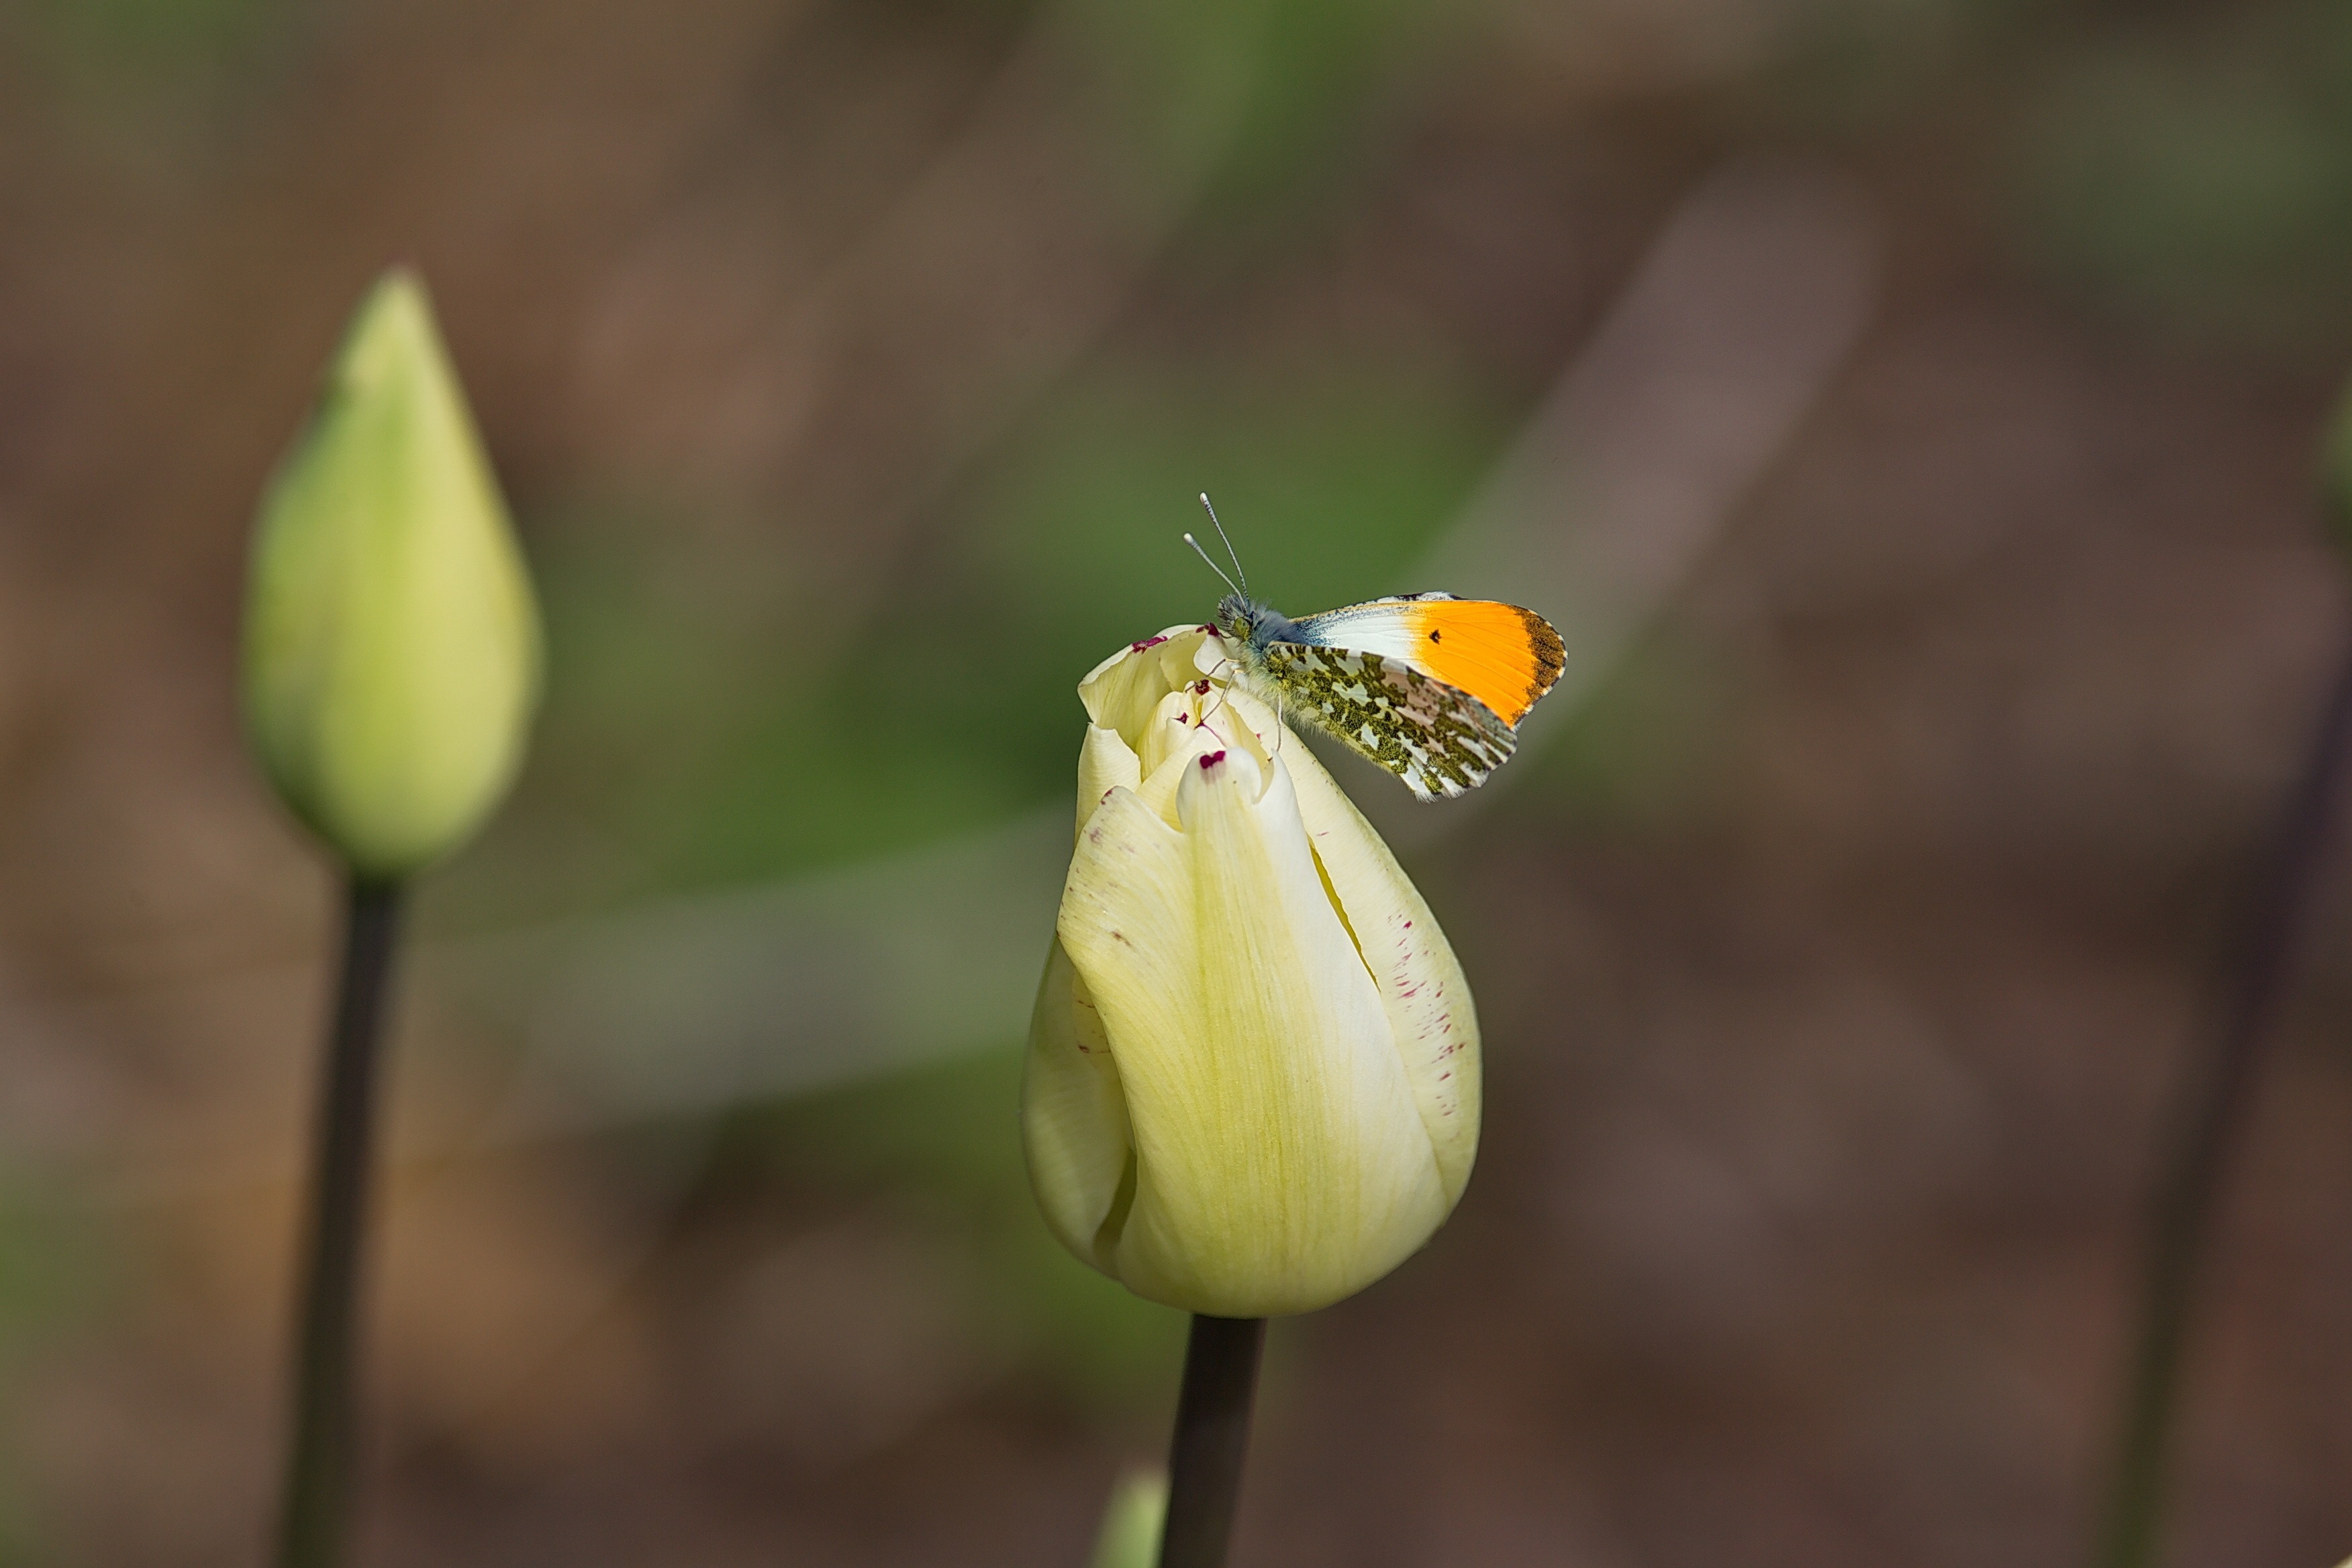
nature, plant, photography, leaf, flower, petal, tulip, green, insect, botany, butterfly, yellow, flora, fauna, invertebrate, wildflower, close up, insects, tulips, butterflies, bud, nectar, macro photography, flowering plant, plant stem, land plant